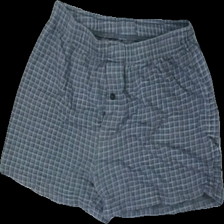
View: front
Type: Shorts
Category: Men
Brand: Missing
Colors: Grey, Black, White
Material: 100% cotton
Pattern: Checkered print
Cut: Regular
Season: All
Damage location: top center
Damage 2 location: bottom center
Price range: <50
Recommended usage: Export
Description: rutiga kalsonger